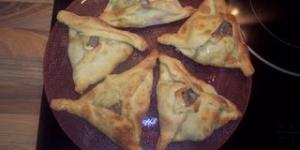
sfija